Halfback (American football)

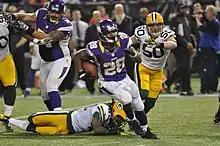
Adrian Peterson running with the ball

Before the emergence of the T formation in the 1940s, all members of the offensive backfield were legitimate threats to run or pass the ball. Most teams used four offensive backs on every play: a quarterback, two halfbacks, and a fullback. The quarterback began each play a quarter of the way back, the halfbacks began each play side by side and halfway back, and the fullback began each play the farthest back.